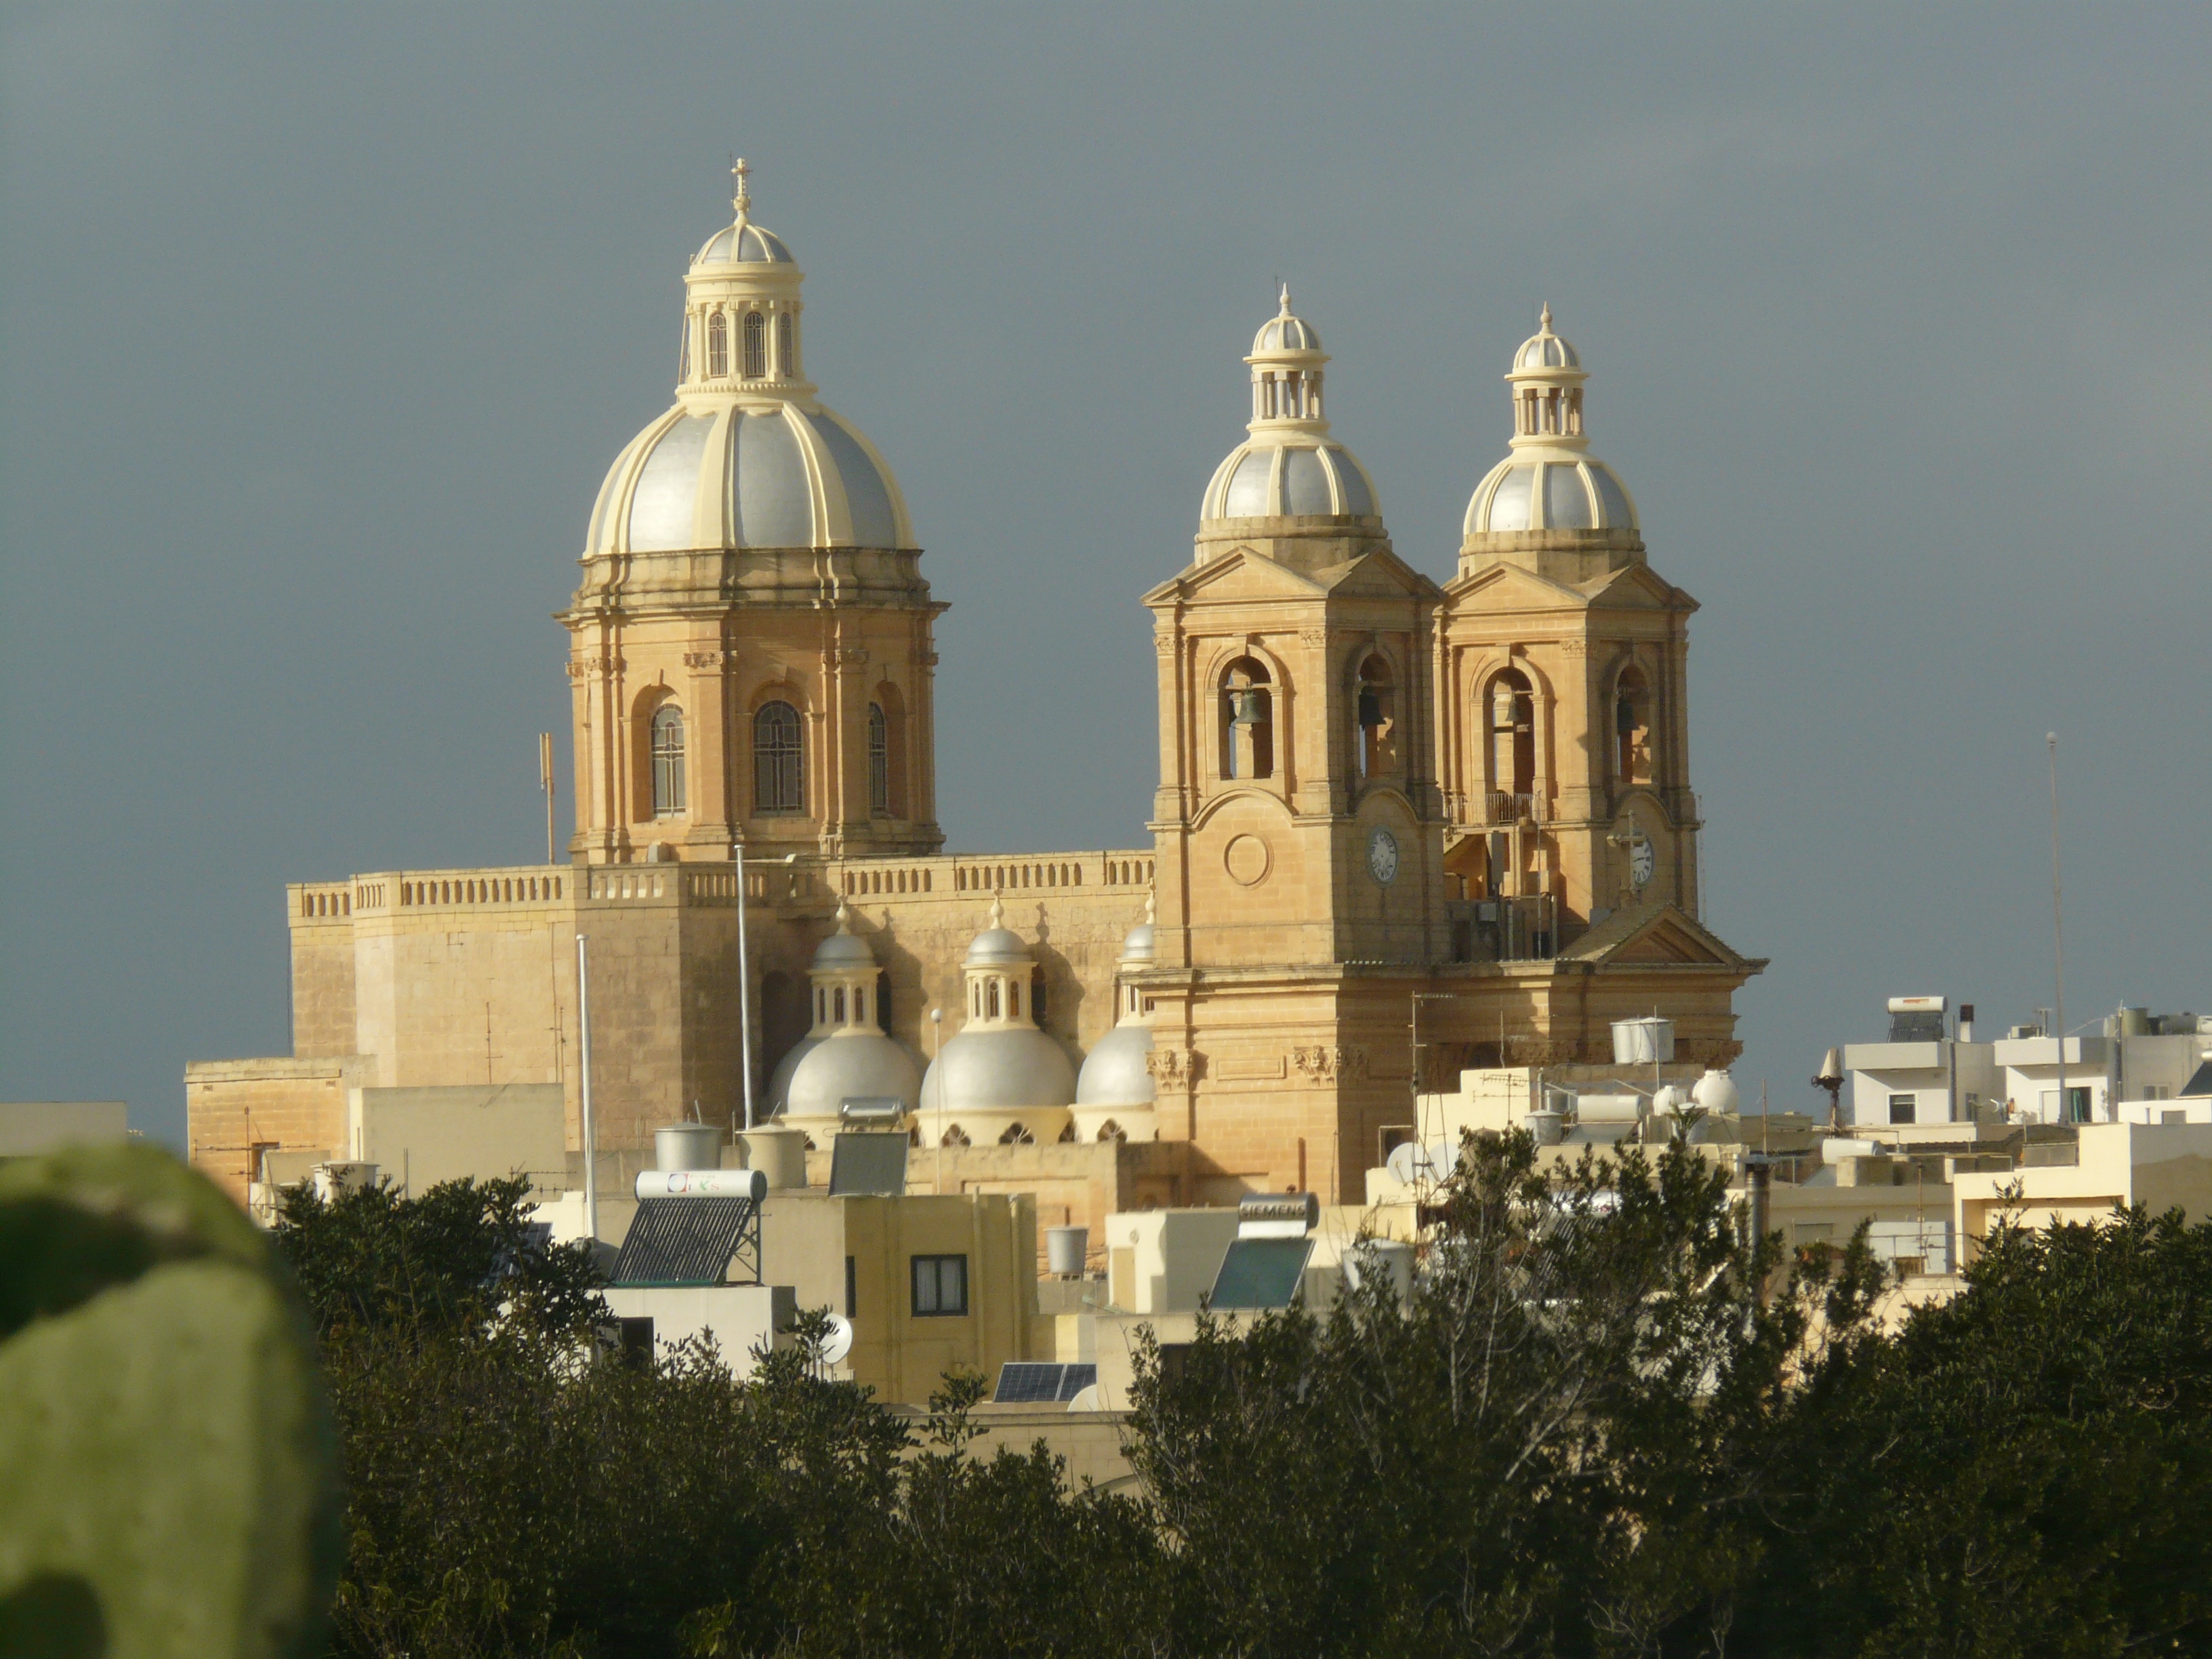
architecture, building, tower, landmark, church, cathedral, place of worship, medieval, spire, steeple, monastery, malta, basilica, historically, house of worship, byzantine architecture